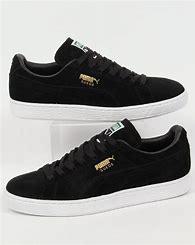
Brand: Puma
Model: Suede